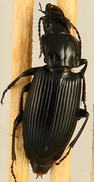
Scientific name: Pterostichus melanarius melanarius
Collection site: Chase Lake National Wildlife Refuge NEON (WOOD), plot WOOD_028